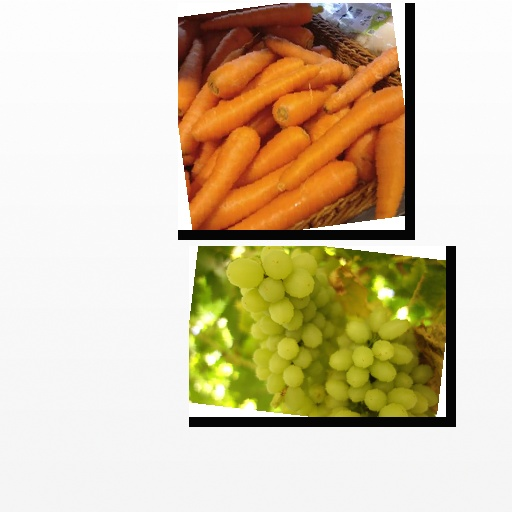
Food items: grapes, carrot